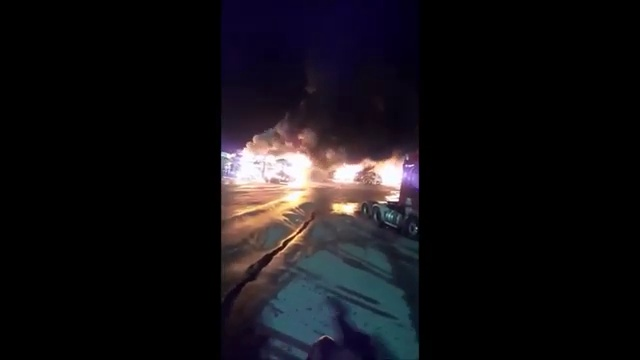
Fire: yes
Smoke: yes